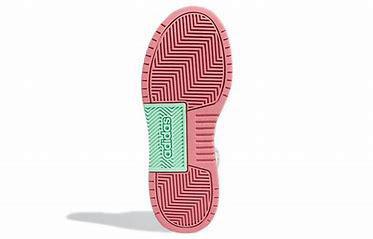
Brand: adidas
Model: NEO Entrap Mid Skate